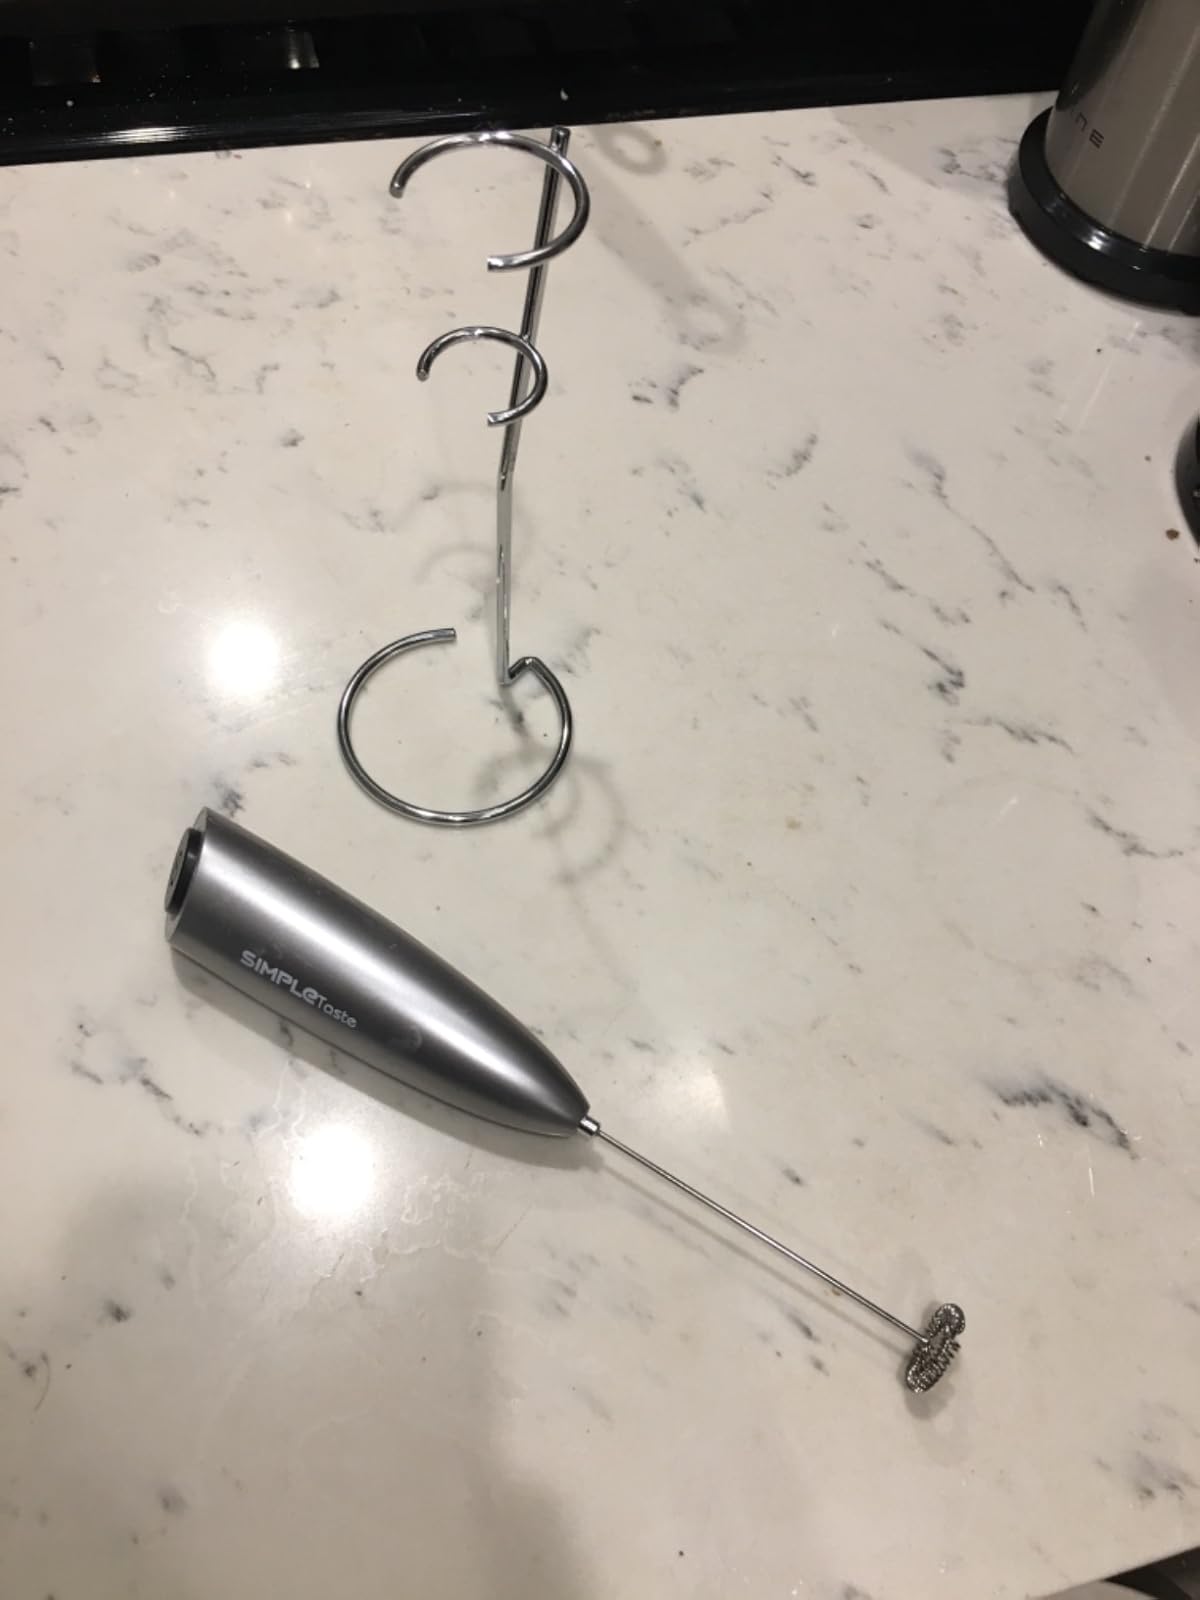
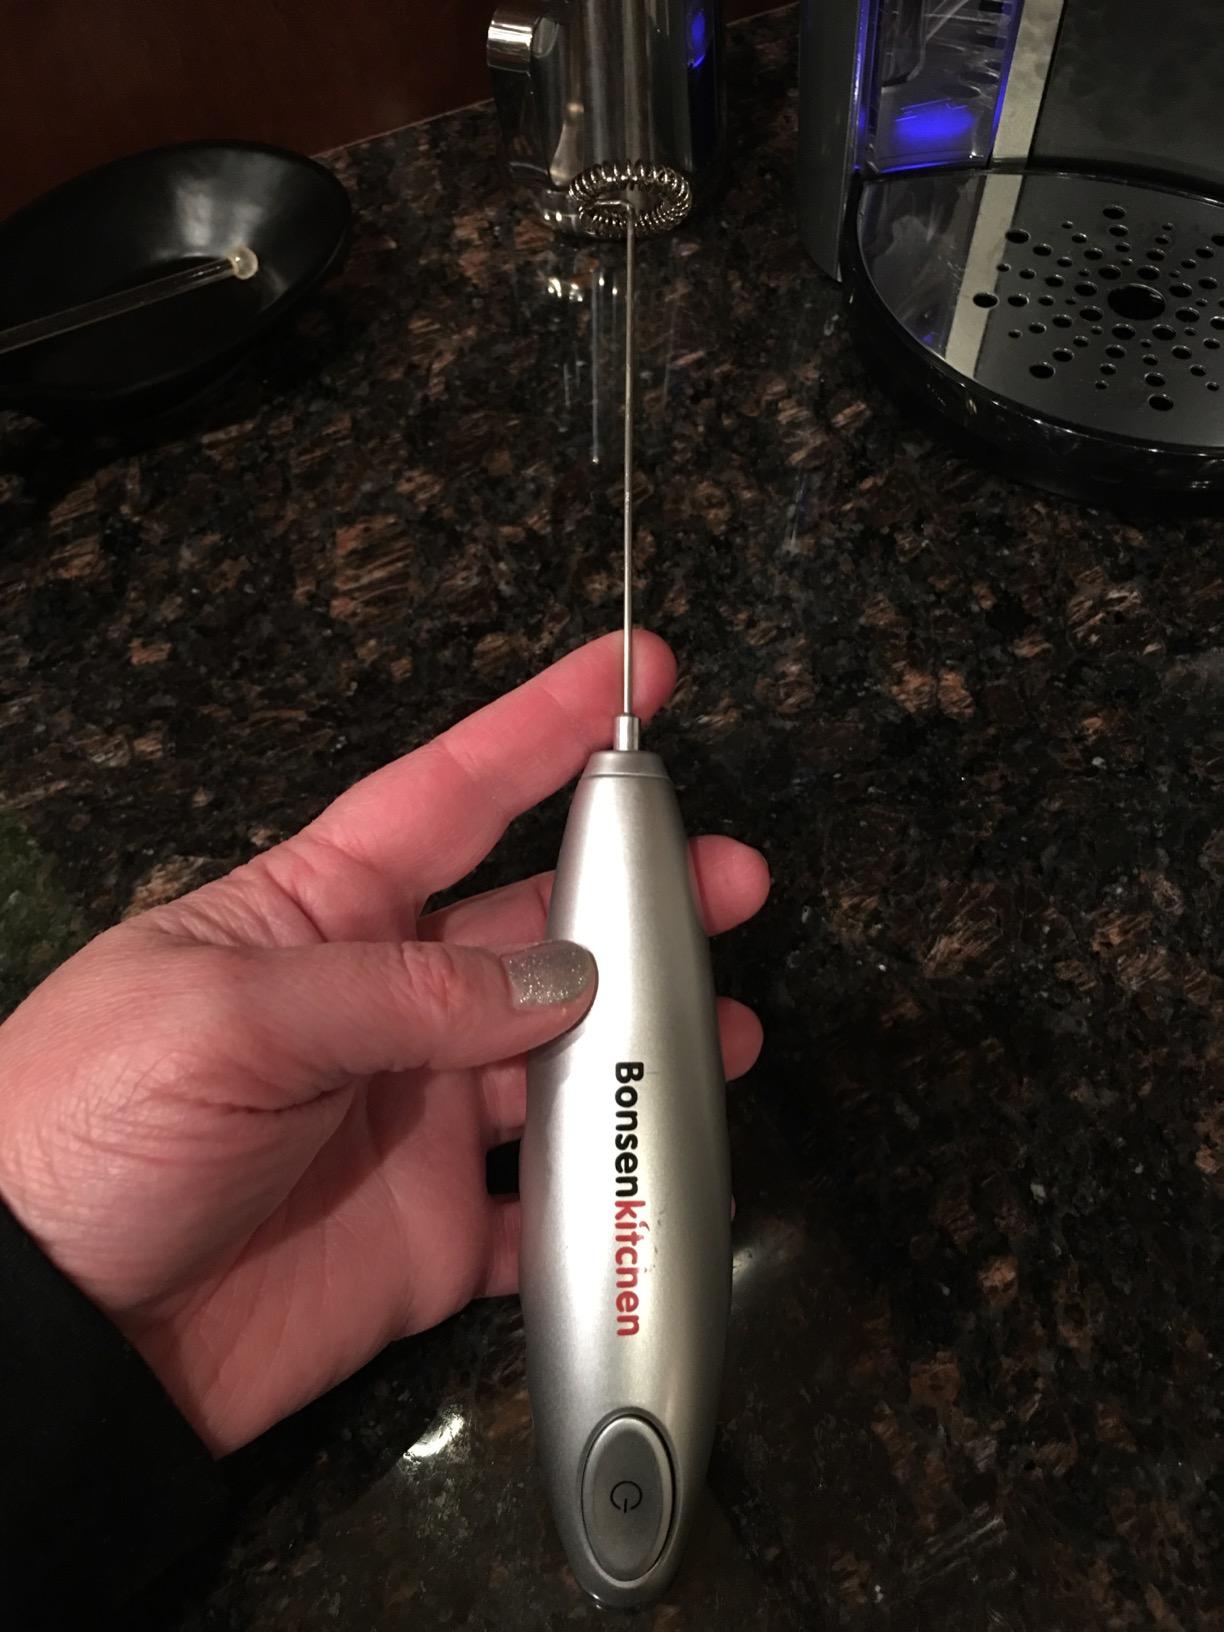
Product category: items_mixer
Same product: no